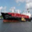
Label: ship